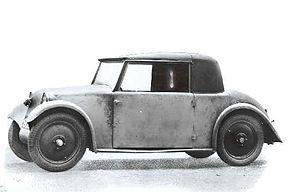
La Tatra V570 était un prototype de voiture du début des années 1930, développé par une équipe dirigée par Hans Ledwinka et Paul Jaray.